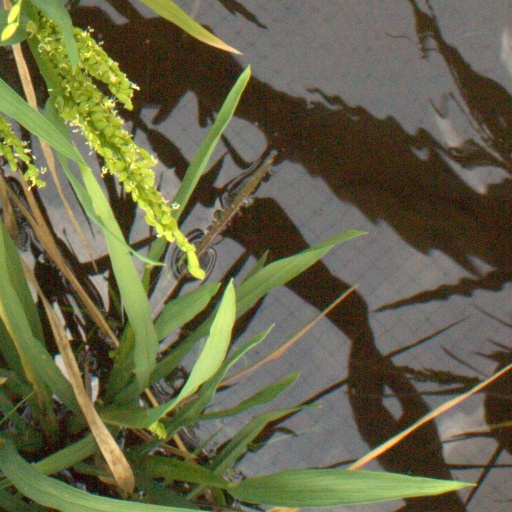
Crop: rice